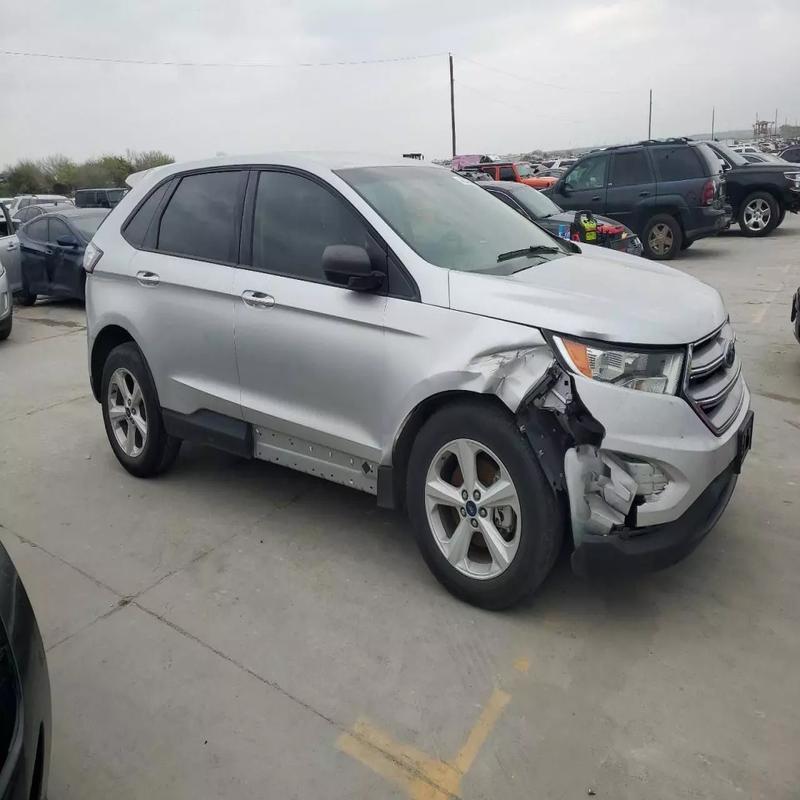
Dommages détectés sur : pare-choc avant, capot, aile avant droite, porte avant droite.
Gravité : majeur